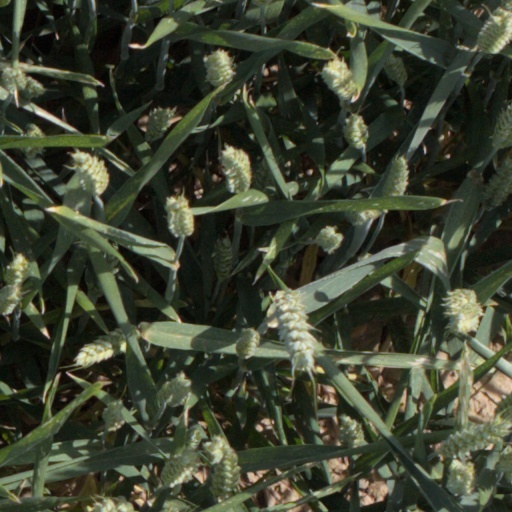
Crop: wheat